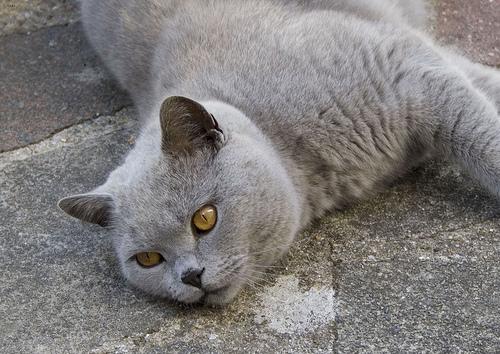
Breed: British Shorthair